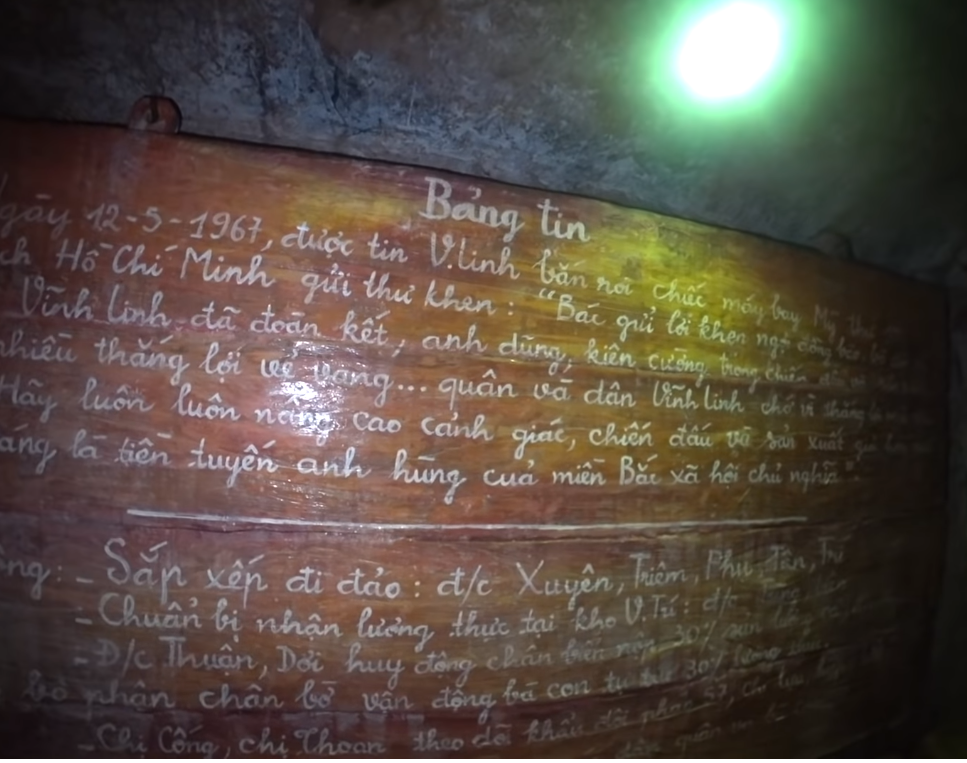
user: text: Bảng tin trong hình có màu gì?
assistant: text: Màu nâu

user: text: Ở phần "Sắp xếp đi đào", có bao nhiêu người được nêu tên?
assistant: text: Năm

user: text: Bảng này được gọi là gì?
assistant: text: Bảng tin ở địa đạo Vịnh Mốc

user: text: Nội dung bảng tin này liên quan đến giai đoạn lịch sử nào của Việt Nam?
assistant: text: Thời kỳ chiến tranh chống Mỹ

user: text: Bức thư khen của Hồ Chủ Tịch được gửi cho ai và vì thành tích gì?
assistant: text: Gửi cho đồng bào, cán bộ, chiến sĩ Vĩnh Linh vì đã đoàn kết, anh dũng, kiên cường trong chiến đấu và giành được nhiều thắng lợi vẻ vang.